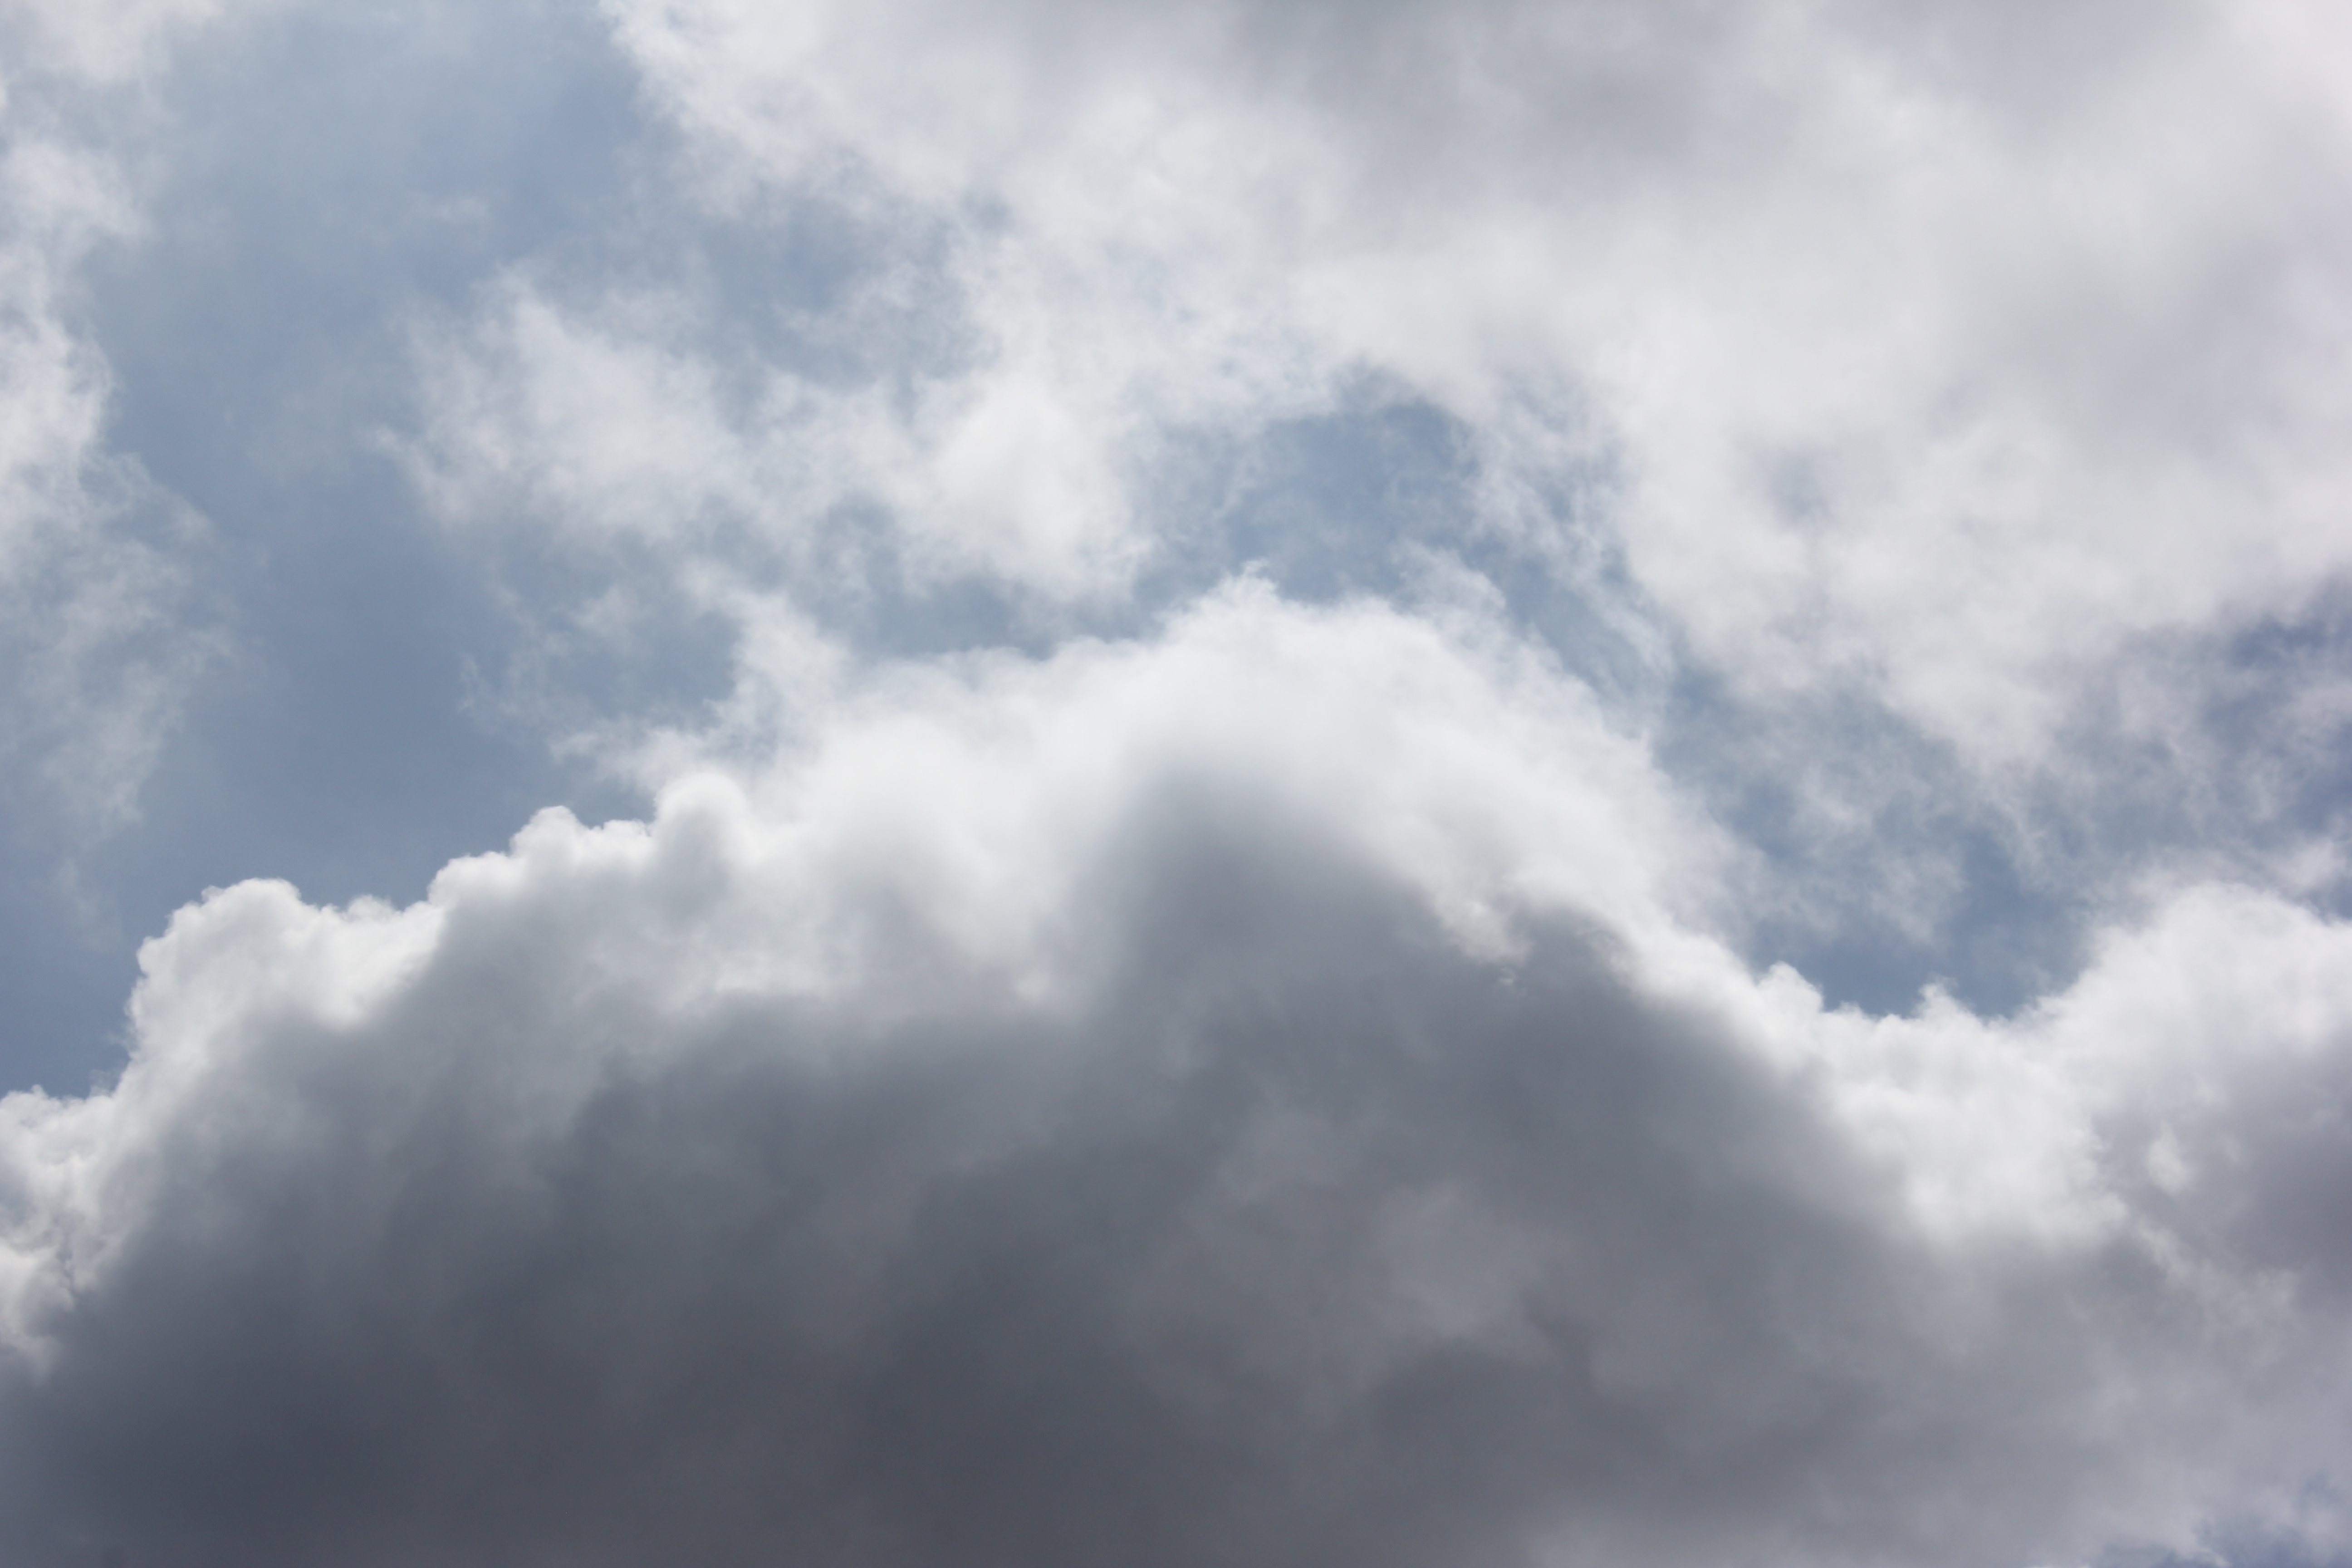
Cloud type: Cumulus